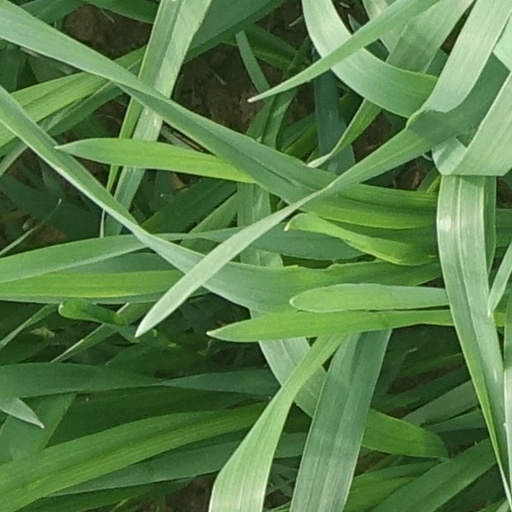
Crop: wheat